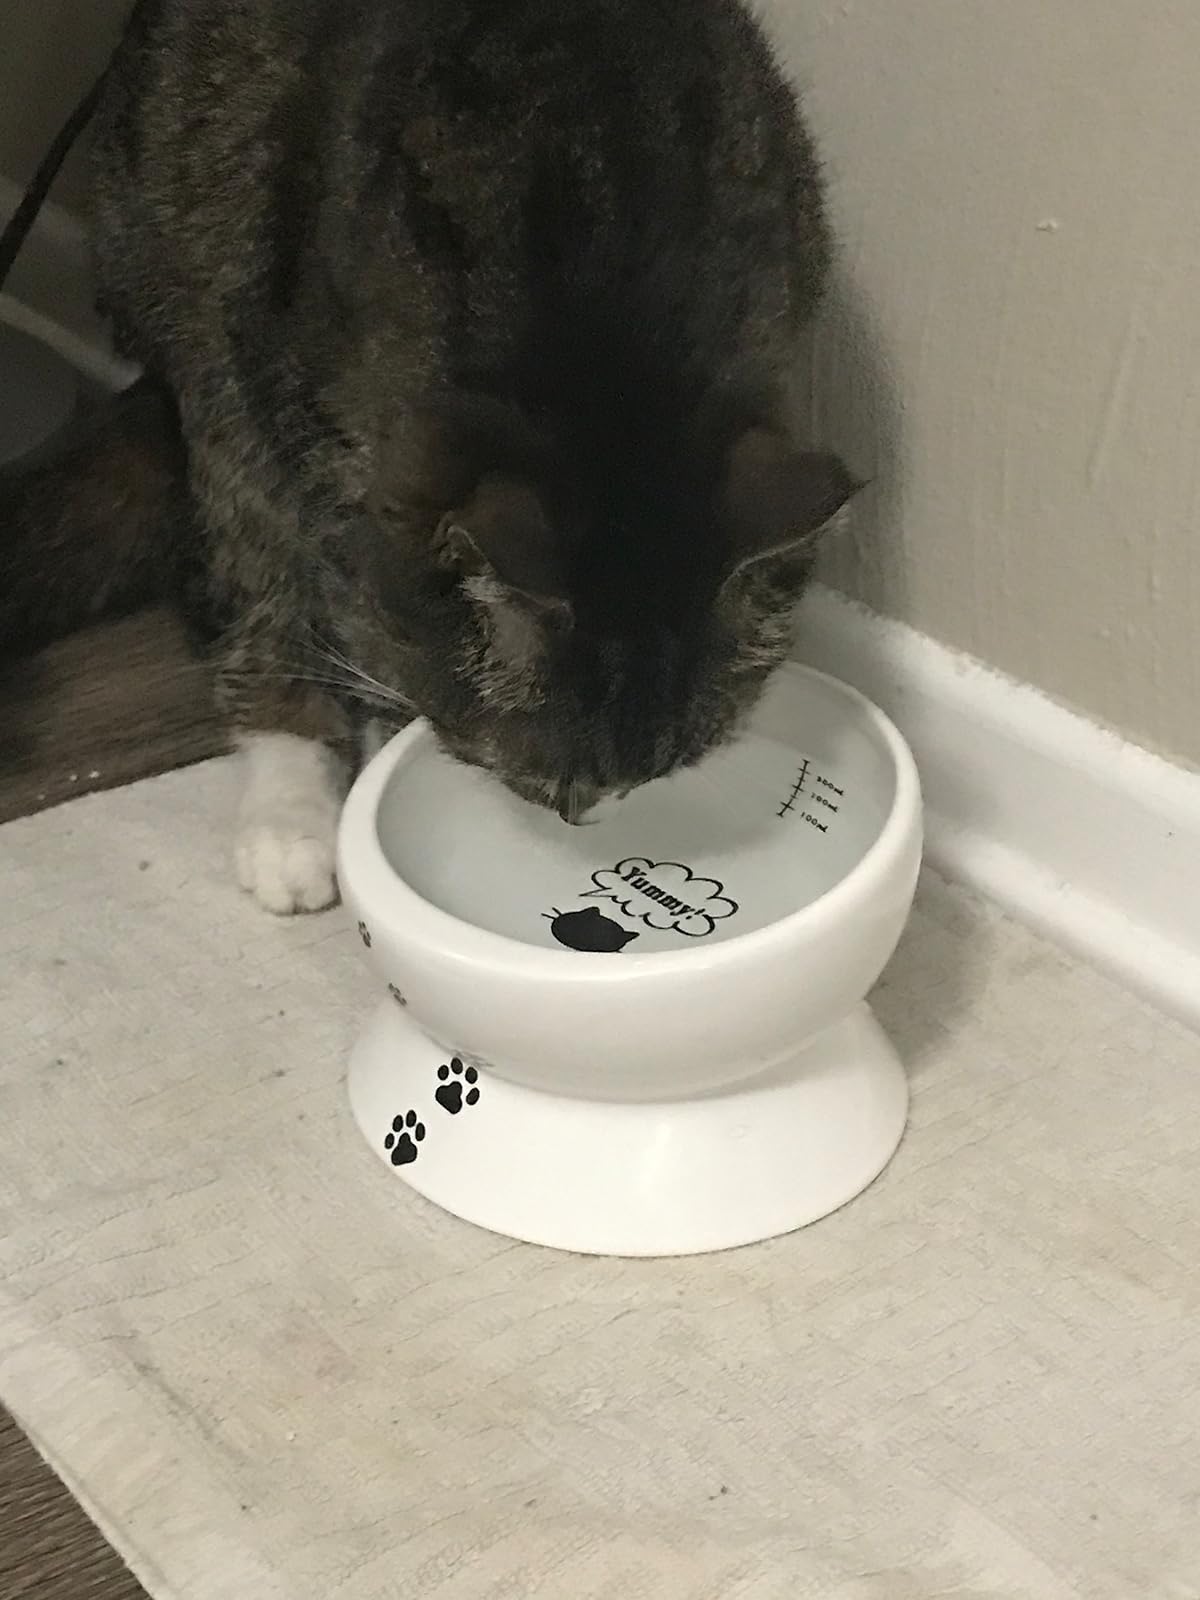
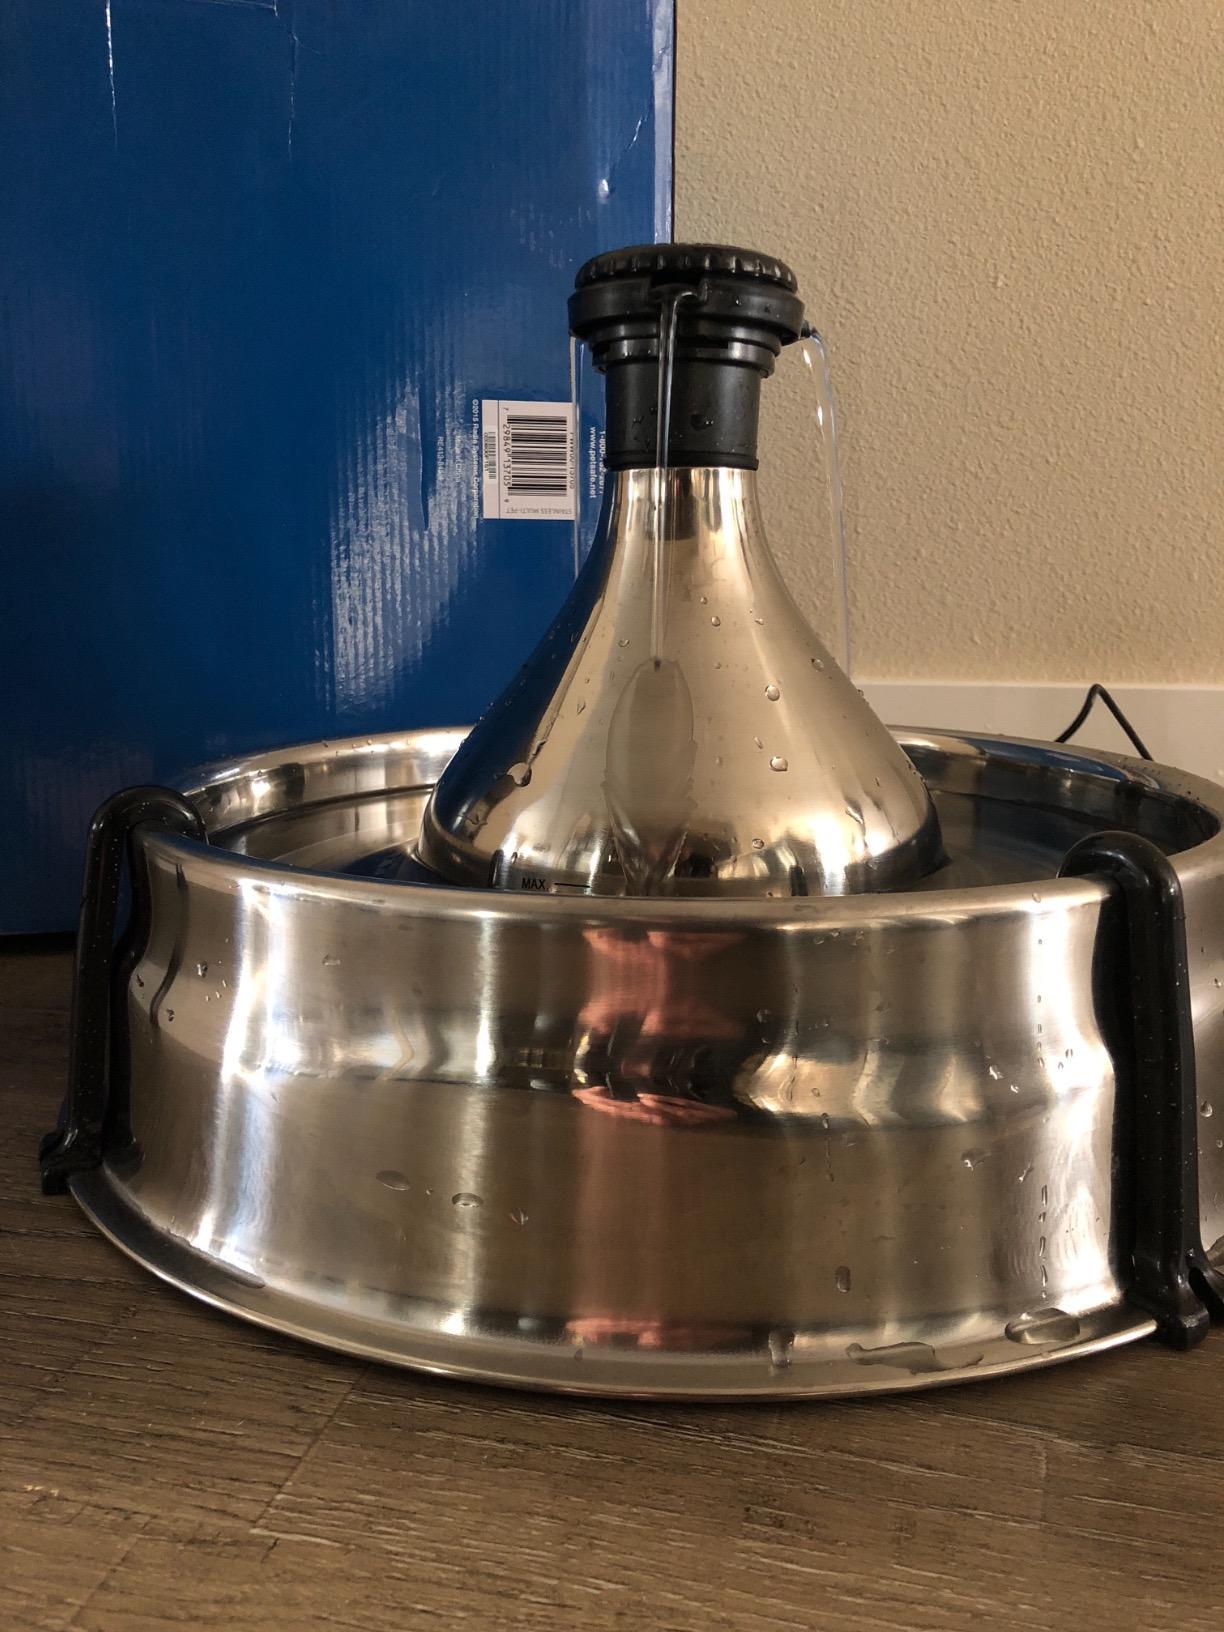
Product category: items_bowl
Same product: no